Sparkle Computer

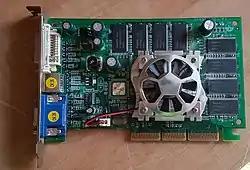
Sparkle GeForce FX 5600XT 256MB AGP

Sparkle Computer Co., Ltd. (stylised as SPARKLE) is a Taiwanese electronics firm established in 1982, based in Taipei. The company specialized in manufacturing video cards using Nvidia graphics processing units, and peripherals (fans and heatsinks) for graphics controllers.